Connecticut Compromise

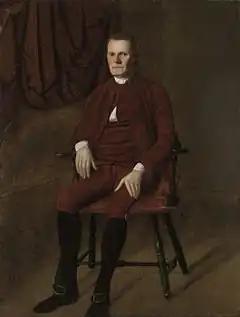
A portrait of Roger Sherman, who authored the agreement

The Connecticut Compromise, also known as the Great Compromise of 1787 or Sherman Compromise, was an agreement reached during the Constitutional Convention of 1787 that in part defined the legislative structure and representation each state would have under the United States Constitution. It retained the bicameral legislature as proposed by Roger Sherman, along with proportional representation of the states in the lower house or House of Representatives, and it required the upper house or Senate to be weighted equally among the states; each state would have two members in the Senate.